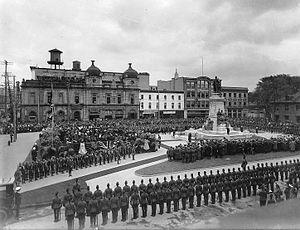
Photographie, Monument au roi Édouard, square Phillips, Montréal, QC, 1914, Wm. Notman &amp
Le Square Phillips, est un petit parc urbain de Montréal